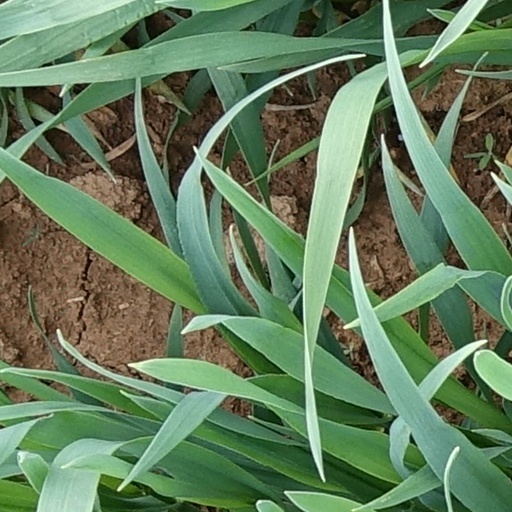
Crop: wheat